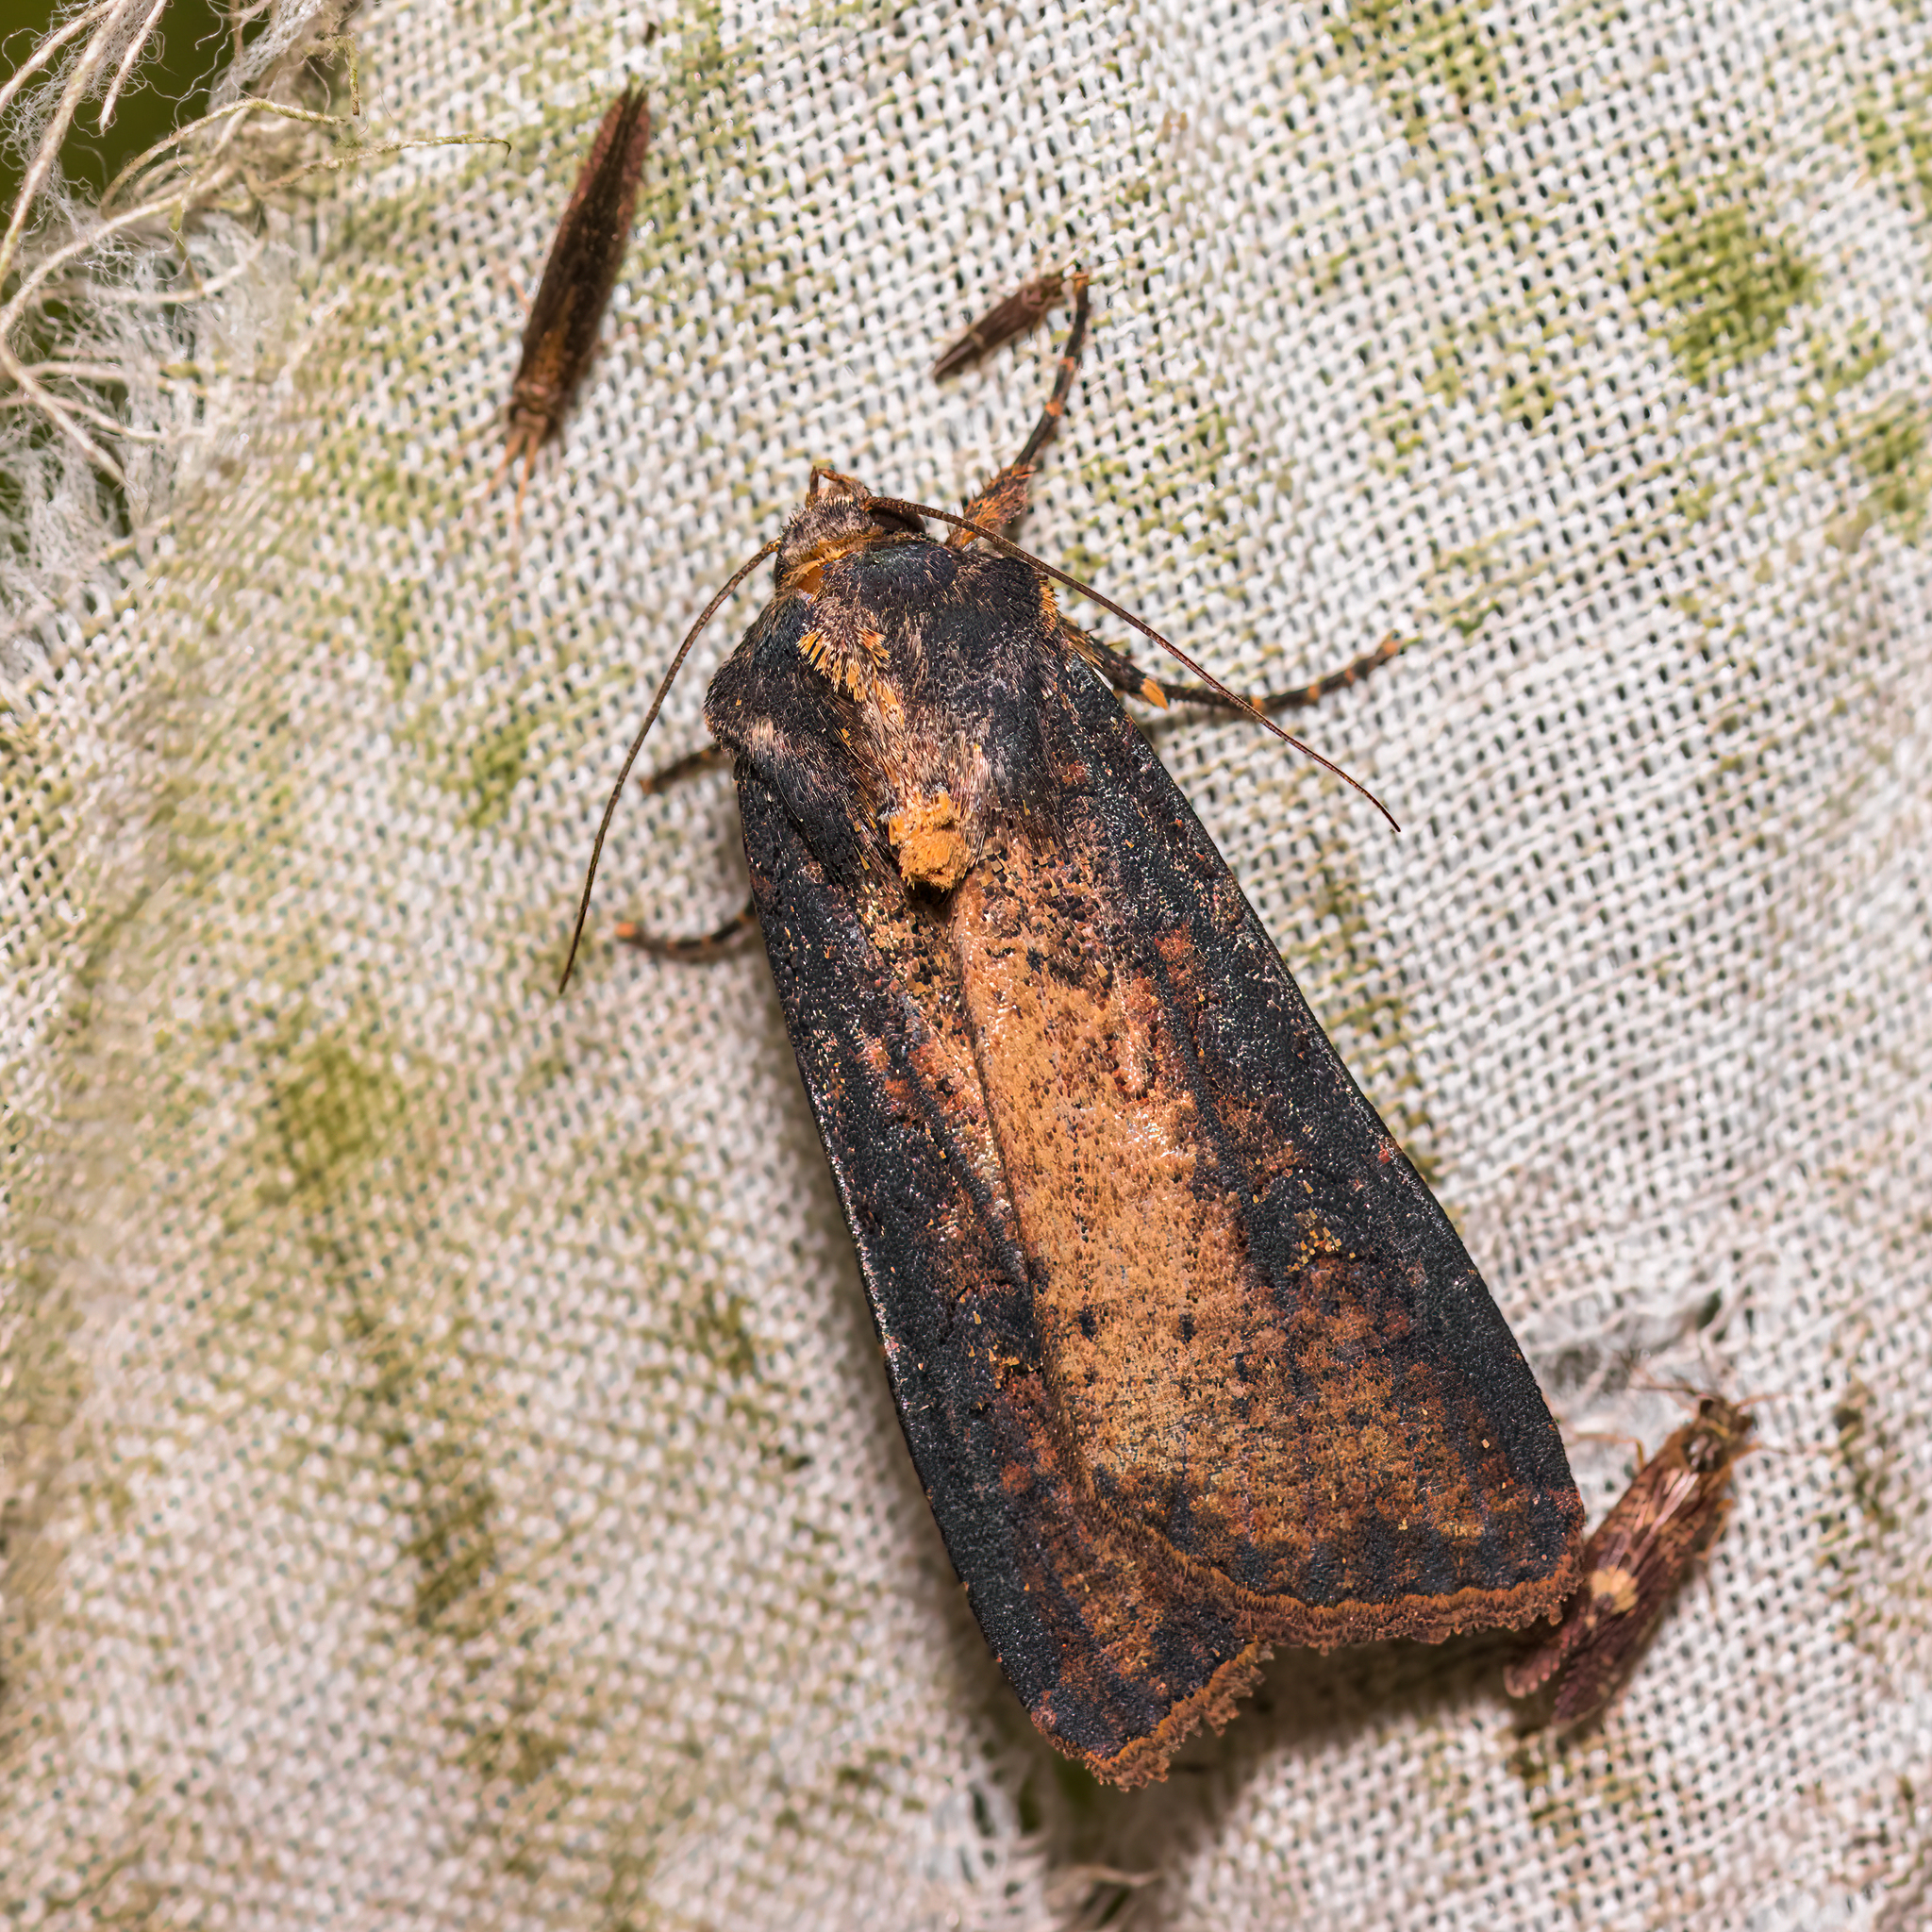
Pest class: cutworms